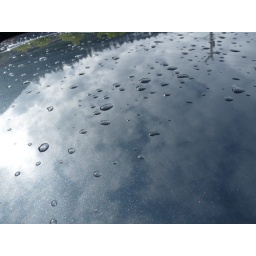
sky reflection in the car after rain